Castor Bay

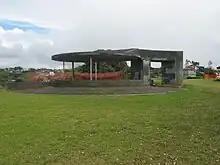
A World War II gun emplacement at J F Kennedy Memorial Park

Māori settlement of the Auckland Region began around the 13th or 14th centuries. The North Shore was settled by Tāmaki Māori, including people descended from the "Tainui" migratory canoe and ancestors of figures such as Taikehu and Peretū. Many of the Tāmaki Māori people of the North Shore identified as Ngā Oho. While the poor soils in the area hindered dense settlement, traditional resources in the area included fish, shellfish and marine birds.